List of formations in American football

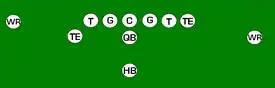
Joe Gibbs's "H-Back" set

Joe Gibbs, twice head coach of the Washington Commanders, devised an ace variation that used a setback, or "flexed" tight end known as an H-back. In this formation, the normal tight-end is almost exclusively a blocker, while the H-back is primarily a pass receiver. This formation is often referred to as a "two tight end" set. Some teams (like the Indianapolis Colts under Tony Dungy) use this formation with both tight ends on the line and use two flankers. Many other teams in the NFL, even those that do not use this as a primary formation, still run some plays using a variant of this formation.